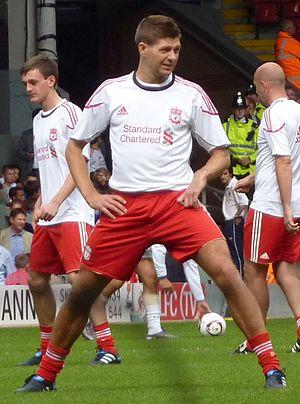
Steven George Gerrard, né le 30 mai 1980 à Whiston dans la banlieue de Liverpool, est un ancien footballeur international anglais ayant évolué la quasi-totalité de sa carrière dans son club formateur de Liverpool avant de conclure son parcours au Los Angeles Galaxy. Il est actuellement entraîneur du Rangers FC.